Makalidurga

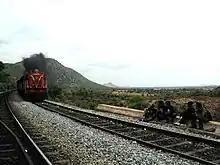
Railway track

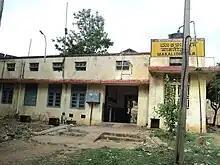
Railway Station

Makalidurga is a hill fort situated near the village of the same name. It is 60 km north of Bangalore and 10 km after Doddaballapura on the way to Gauribidanur. The fort at the summit has an old temple of Shiva with Nandi and in legend Markandeya Rishi performed penance here.